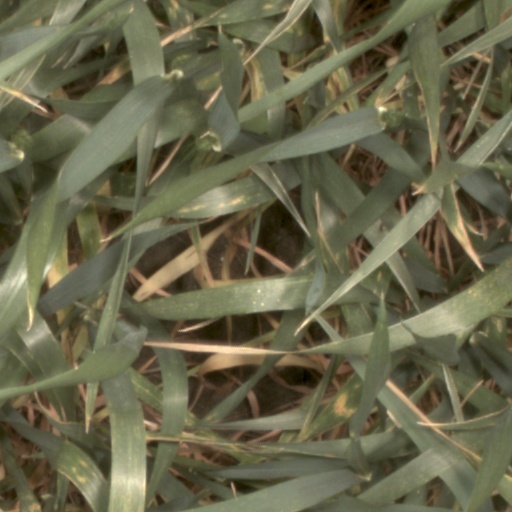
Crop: wheat